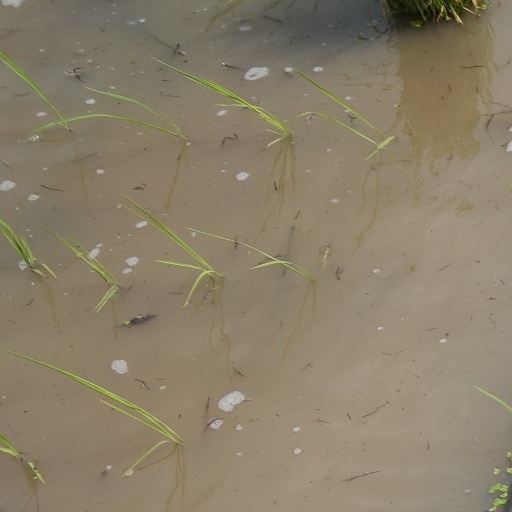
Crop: rice